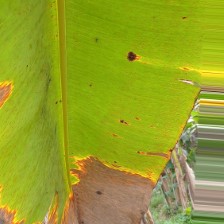
Label: cordana